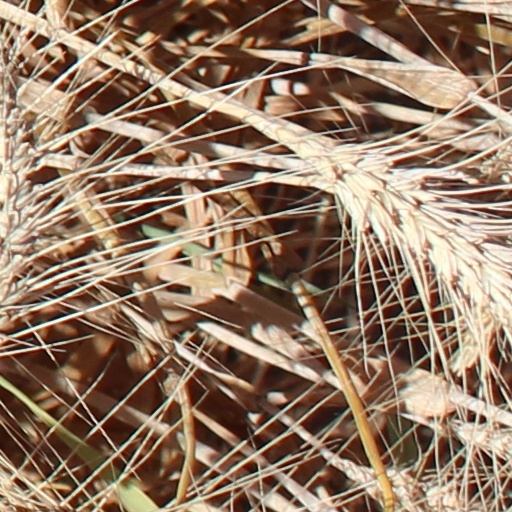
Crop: wheat